Ngāti Tama–Ngāti Tūwharetoa War

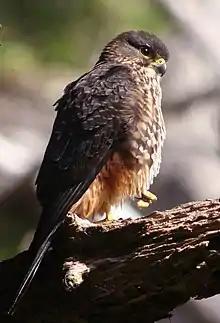
Bush falcon, whose cry sounds like the "pū kāeaea" with which Rua-wehea antagonised Ngāti Tama

Ngāti Tama (full name Ngāti Tamaihu-toroa) were an iwi of Te Arawa that had been driven out of the Bay of Plenty region and migrated south, where they settled in Tainui territory on the west shore of Lake Taupō, establishing a number of villages in the area, including: Ōpurakete, Waihora, Marae-kōwhai, Hingarae, Keri-tāne at Waihāhā, Whanganui, Hikurangi, and Purukete. They had three rangatira, Rongo-hauā ('Lame Rongo'), Rongo-hape ('Club-foot Rongo'), and Te Atua-reretahi ('The God-of-one-flight').